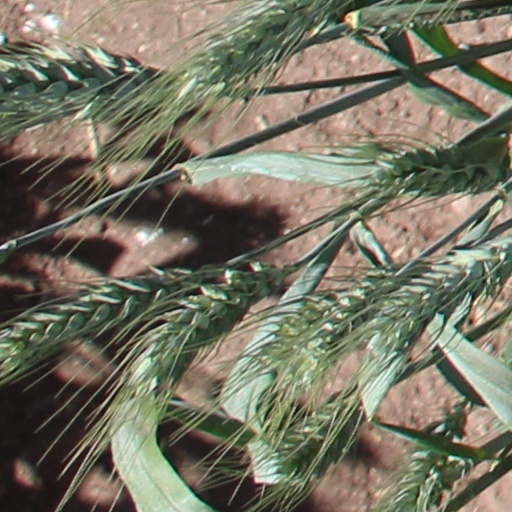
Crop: wheat